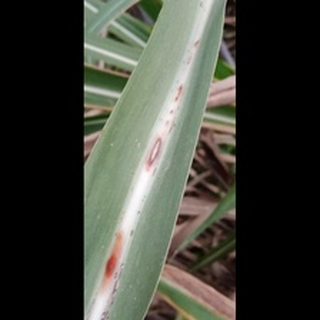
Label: sugarcane_red_rot